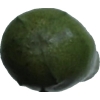
Label: green_avocado